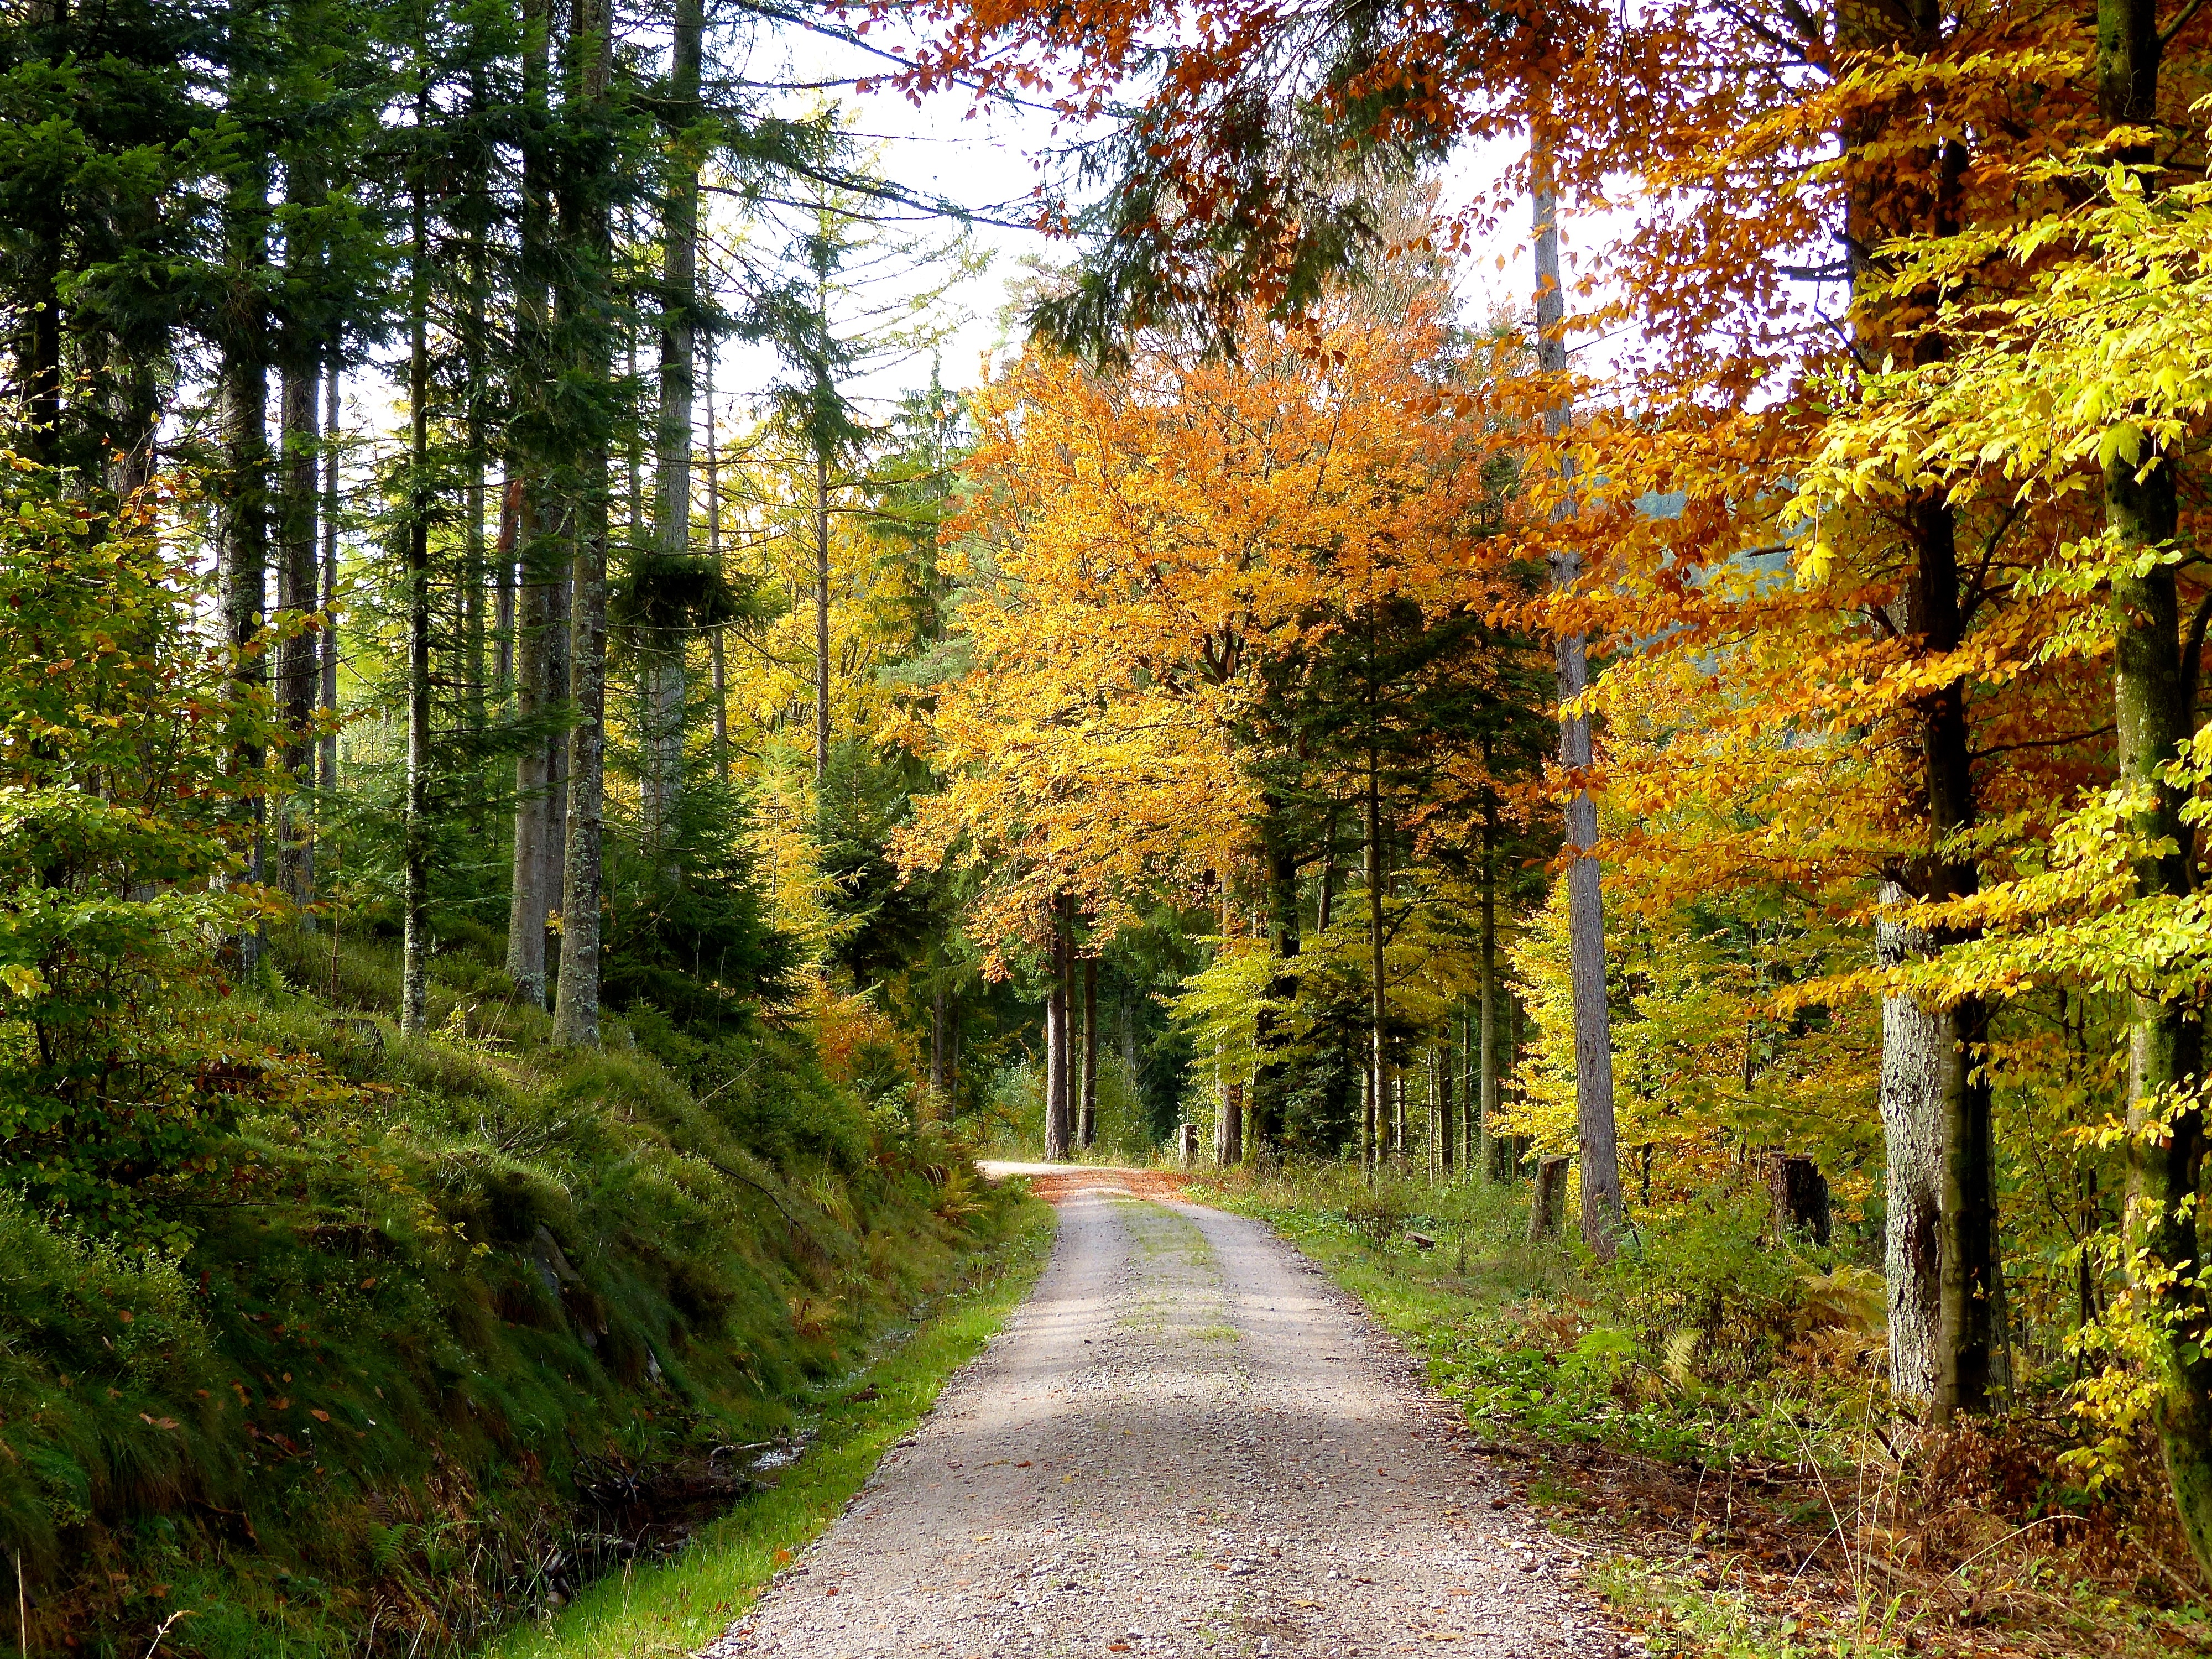
landscape, tree, nature, forest, plant, hiking, trail, sunlight, leaf, fall, flower, travel, foliage, europe, autumn, park, black, garden, season, trees, leaves, deciduous, germany, schwarzwald, woodland, habitat, ecosystem, baiersbronn, mitteltal, biome, woody plant, temperate broadleaf and mixed forest, temperate coniferous forest